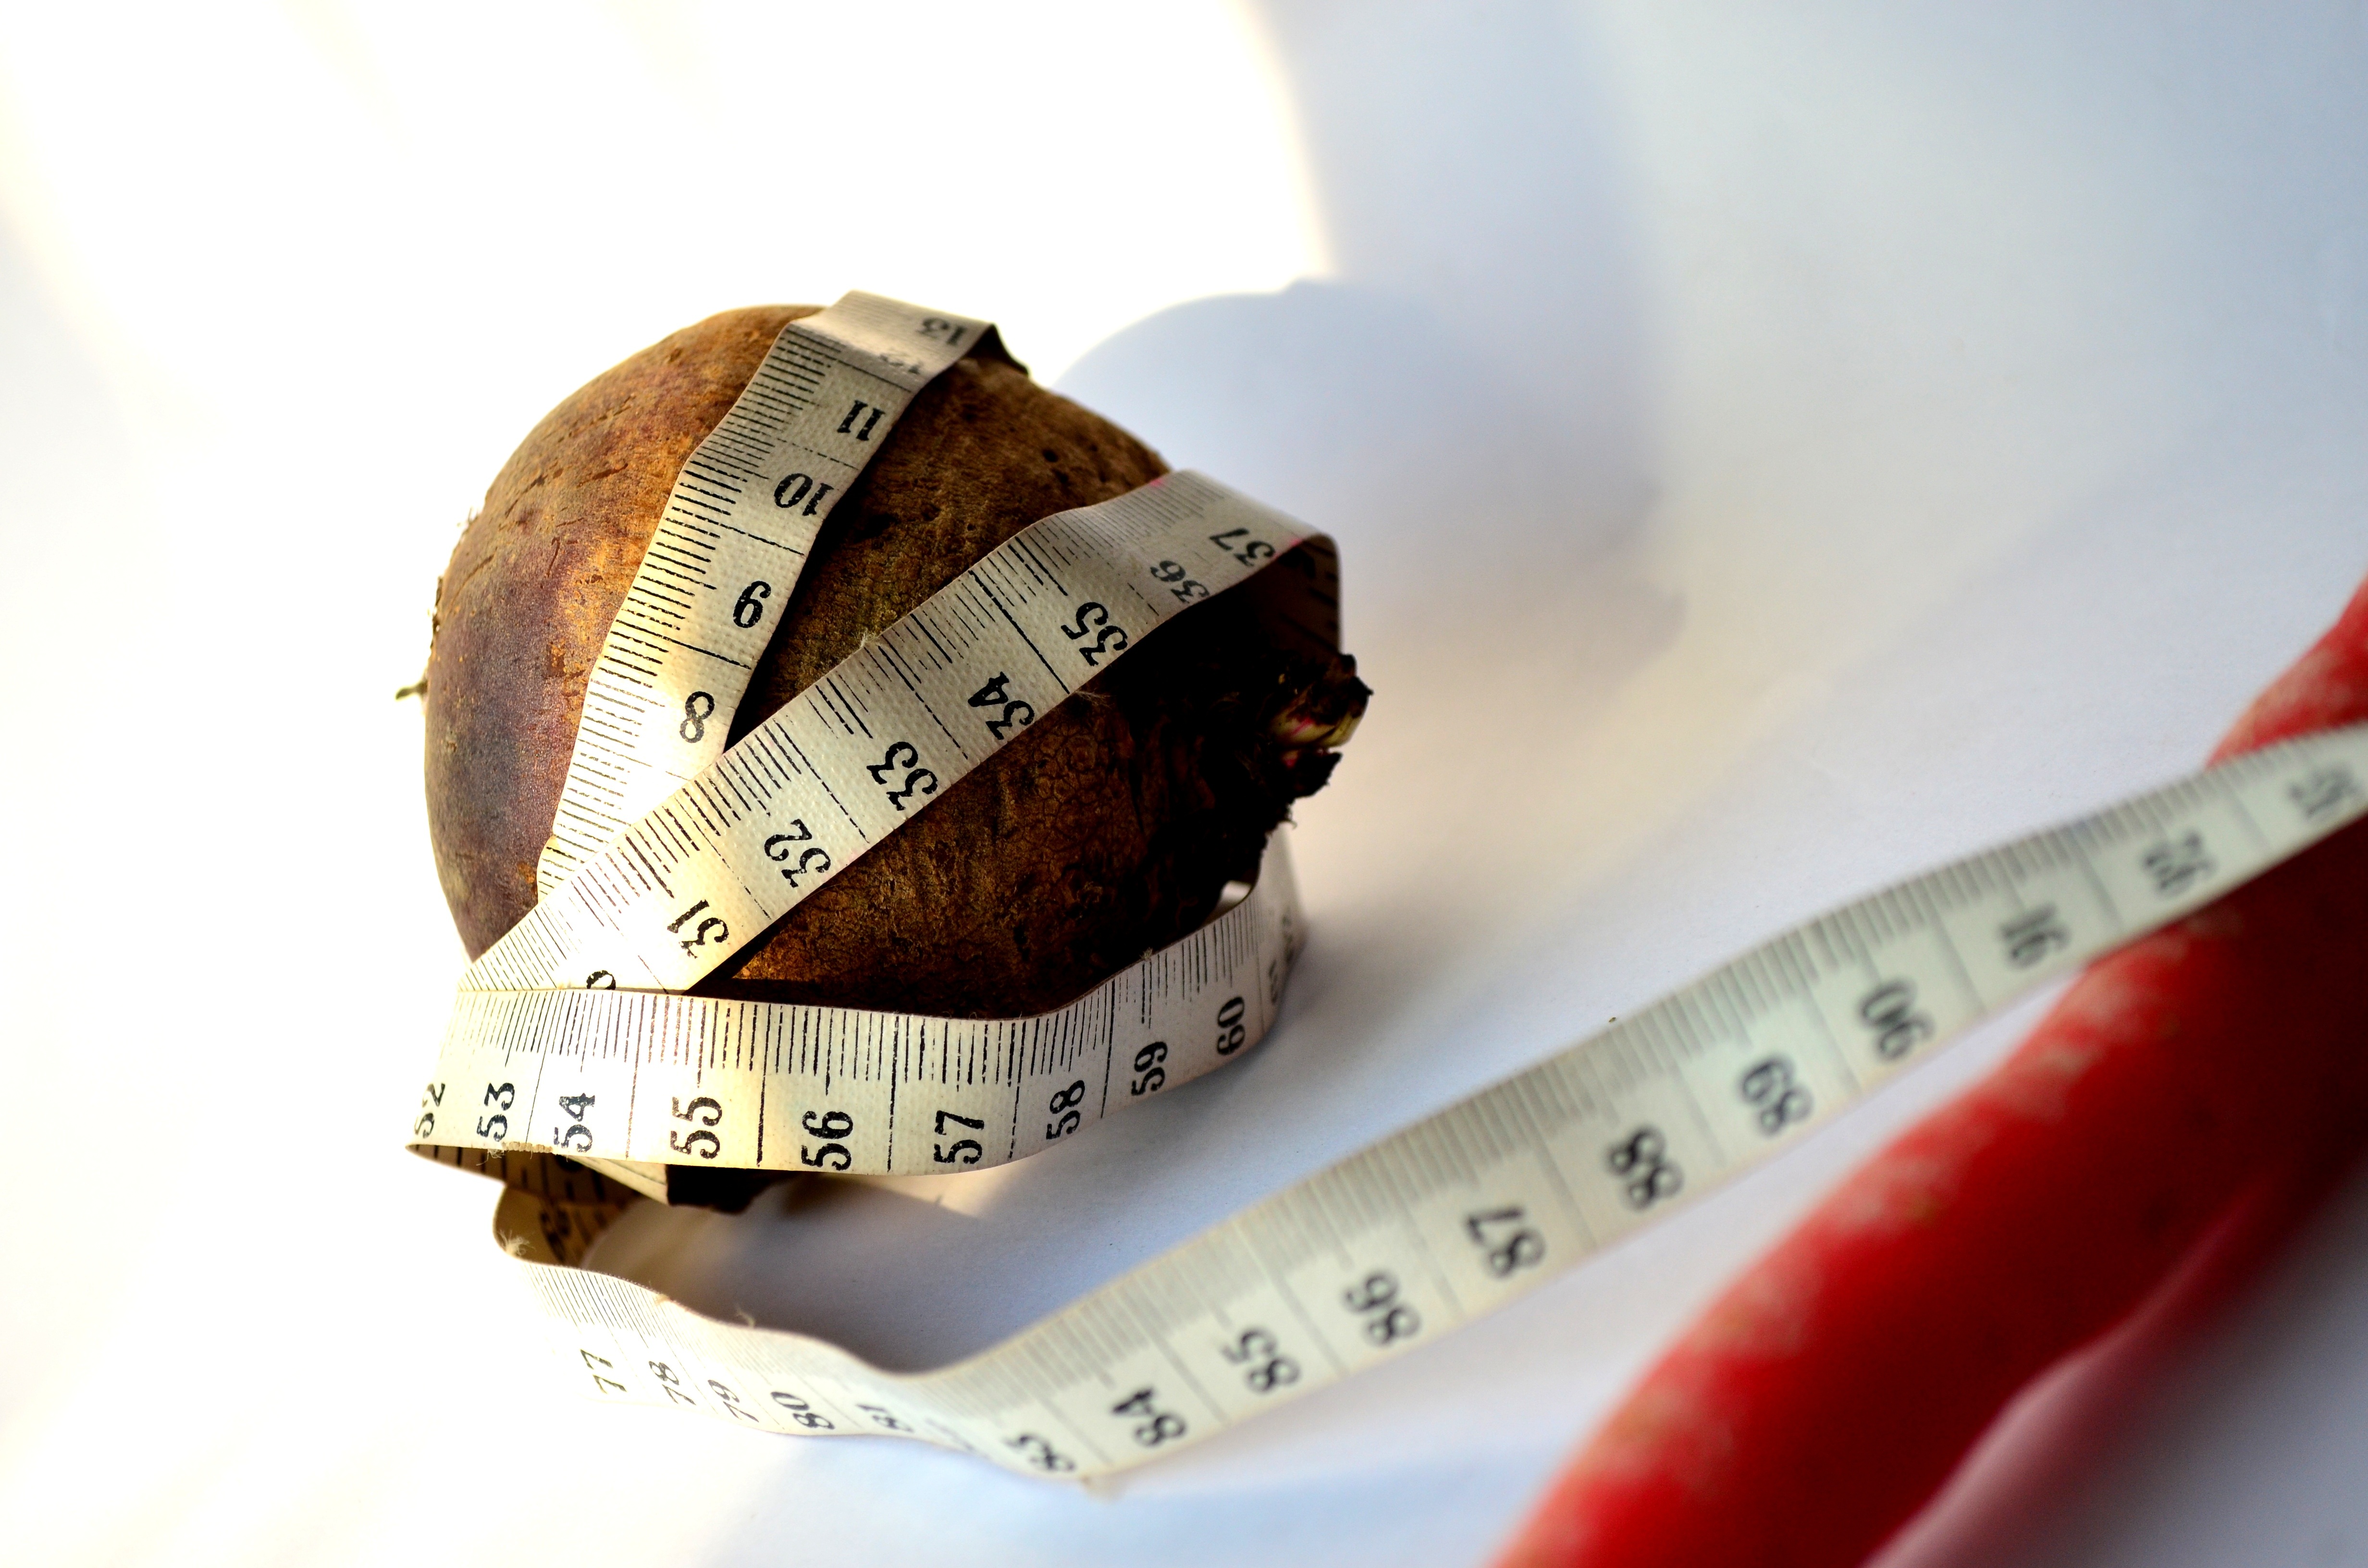
hand, photography, food, produce, measure, close up, vegetables, size, tape, beetroot, macro photography